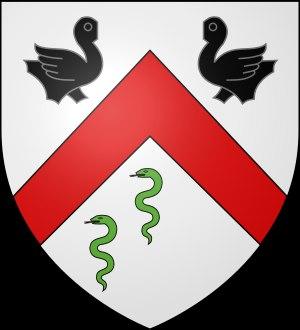
André Alexandre Froger de La Rigaudière, parfois appelé André de Froger ou La Rigaudière, né en 1722, mort en 1807, seigneur de La Rigaudière, est un officier de marine, premier lieutenant de vaisseau de la Compagnie des Indes, chevalier de Saint-Louis, auteur d'une correspondance sur les colonies.